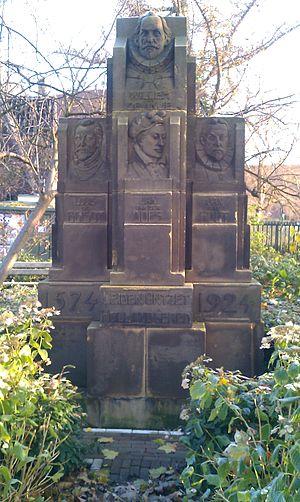
Johan van der Does, dit Janus Dousa, seigneur de Noordwijk, né le 5 décembre 1545 à Noordwijk où il est mort le 8 octobre 1604, est un magistrat, philologue, historien, poète et patriote néerlandais qui a puissamment contribué à l’indépendance des Provinces-Unies.
La fête du 3 octobre, en néerlandais 3 oktoberfeest a lieu tous les ans le 3 octobre à Leyde depuis 1886, en mémoire de la fin du siège de la ville en 1574.
Jan van Hout, né le 14 décembre 1542 à Leyde et décédé le 12 décembre 1609 dans cette ville, est un poète et linguiste de la Renaissance néerlandaise qui prit la défense du néerlandais en tant que langue académique.